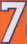
Number: 7